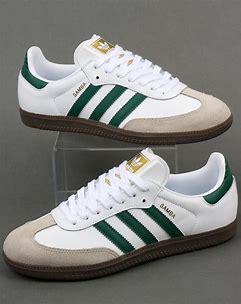
Brand: Adidas
Model: Samba OG